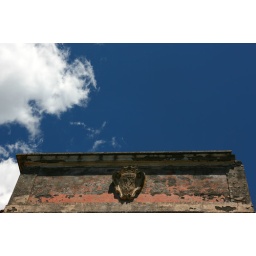
Sky over red cross